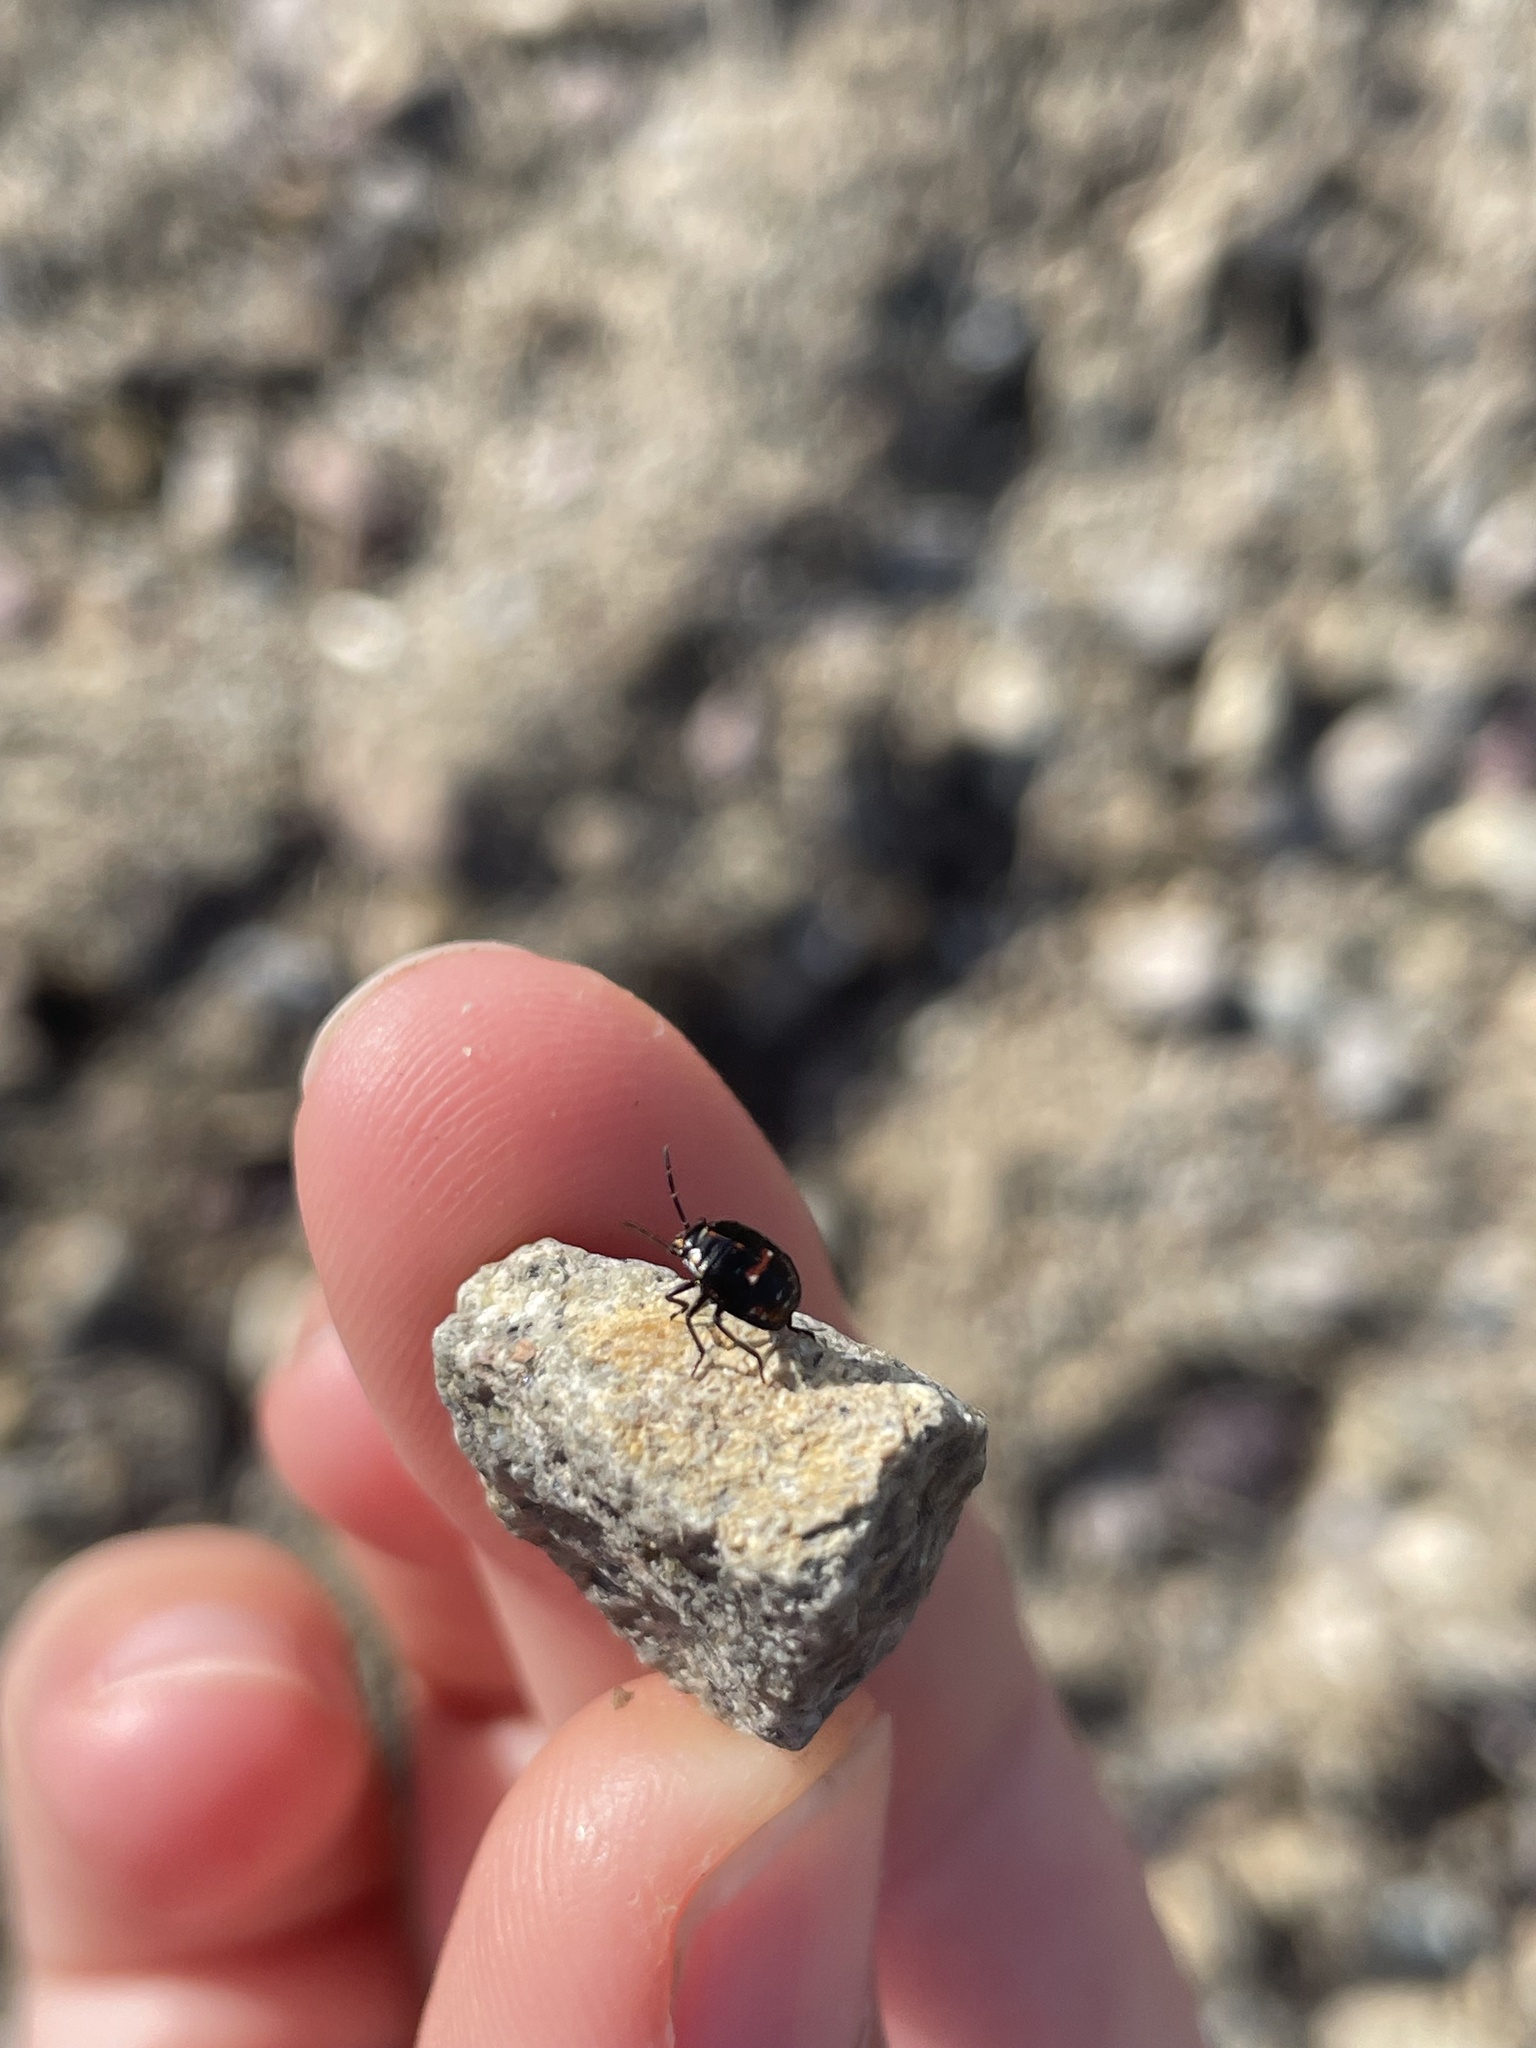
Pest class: stink_bug